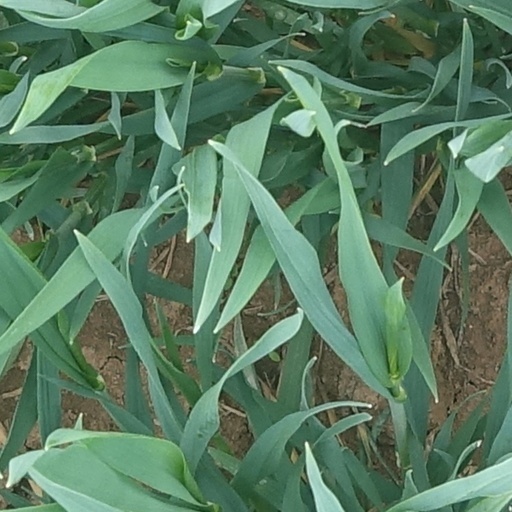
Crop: wheat